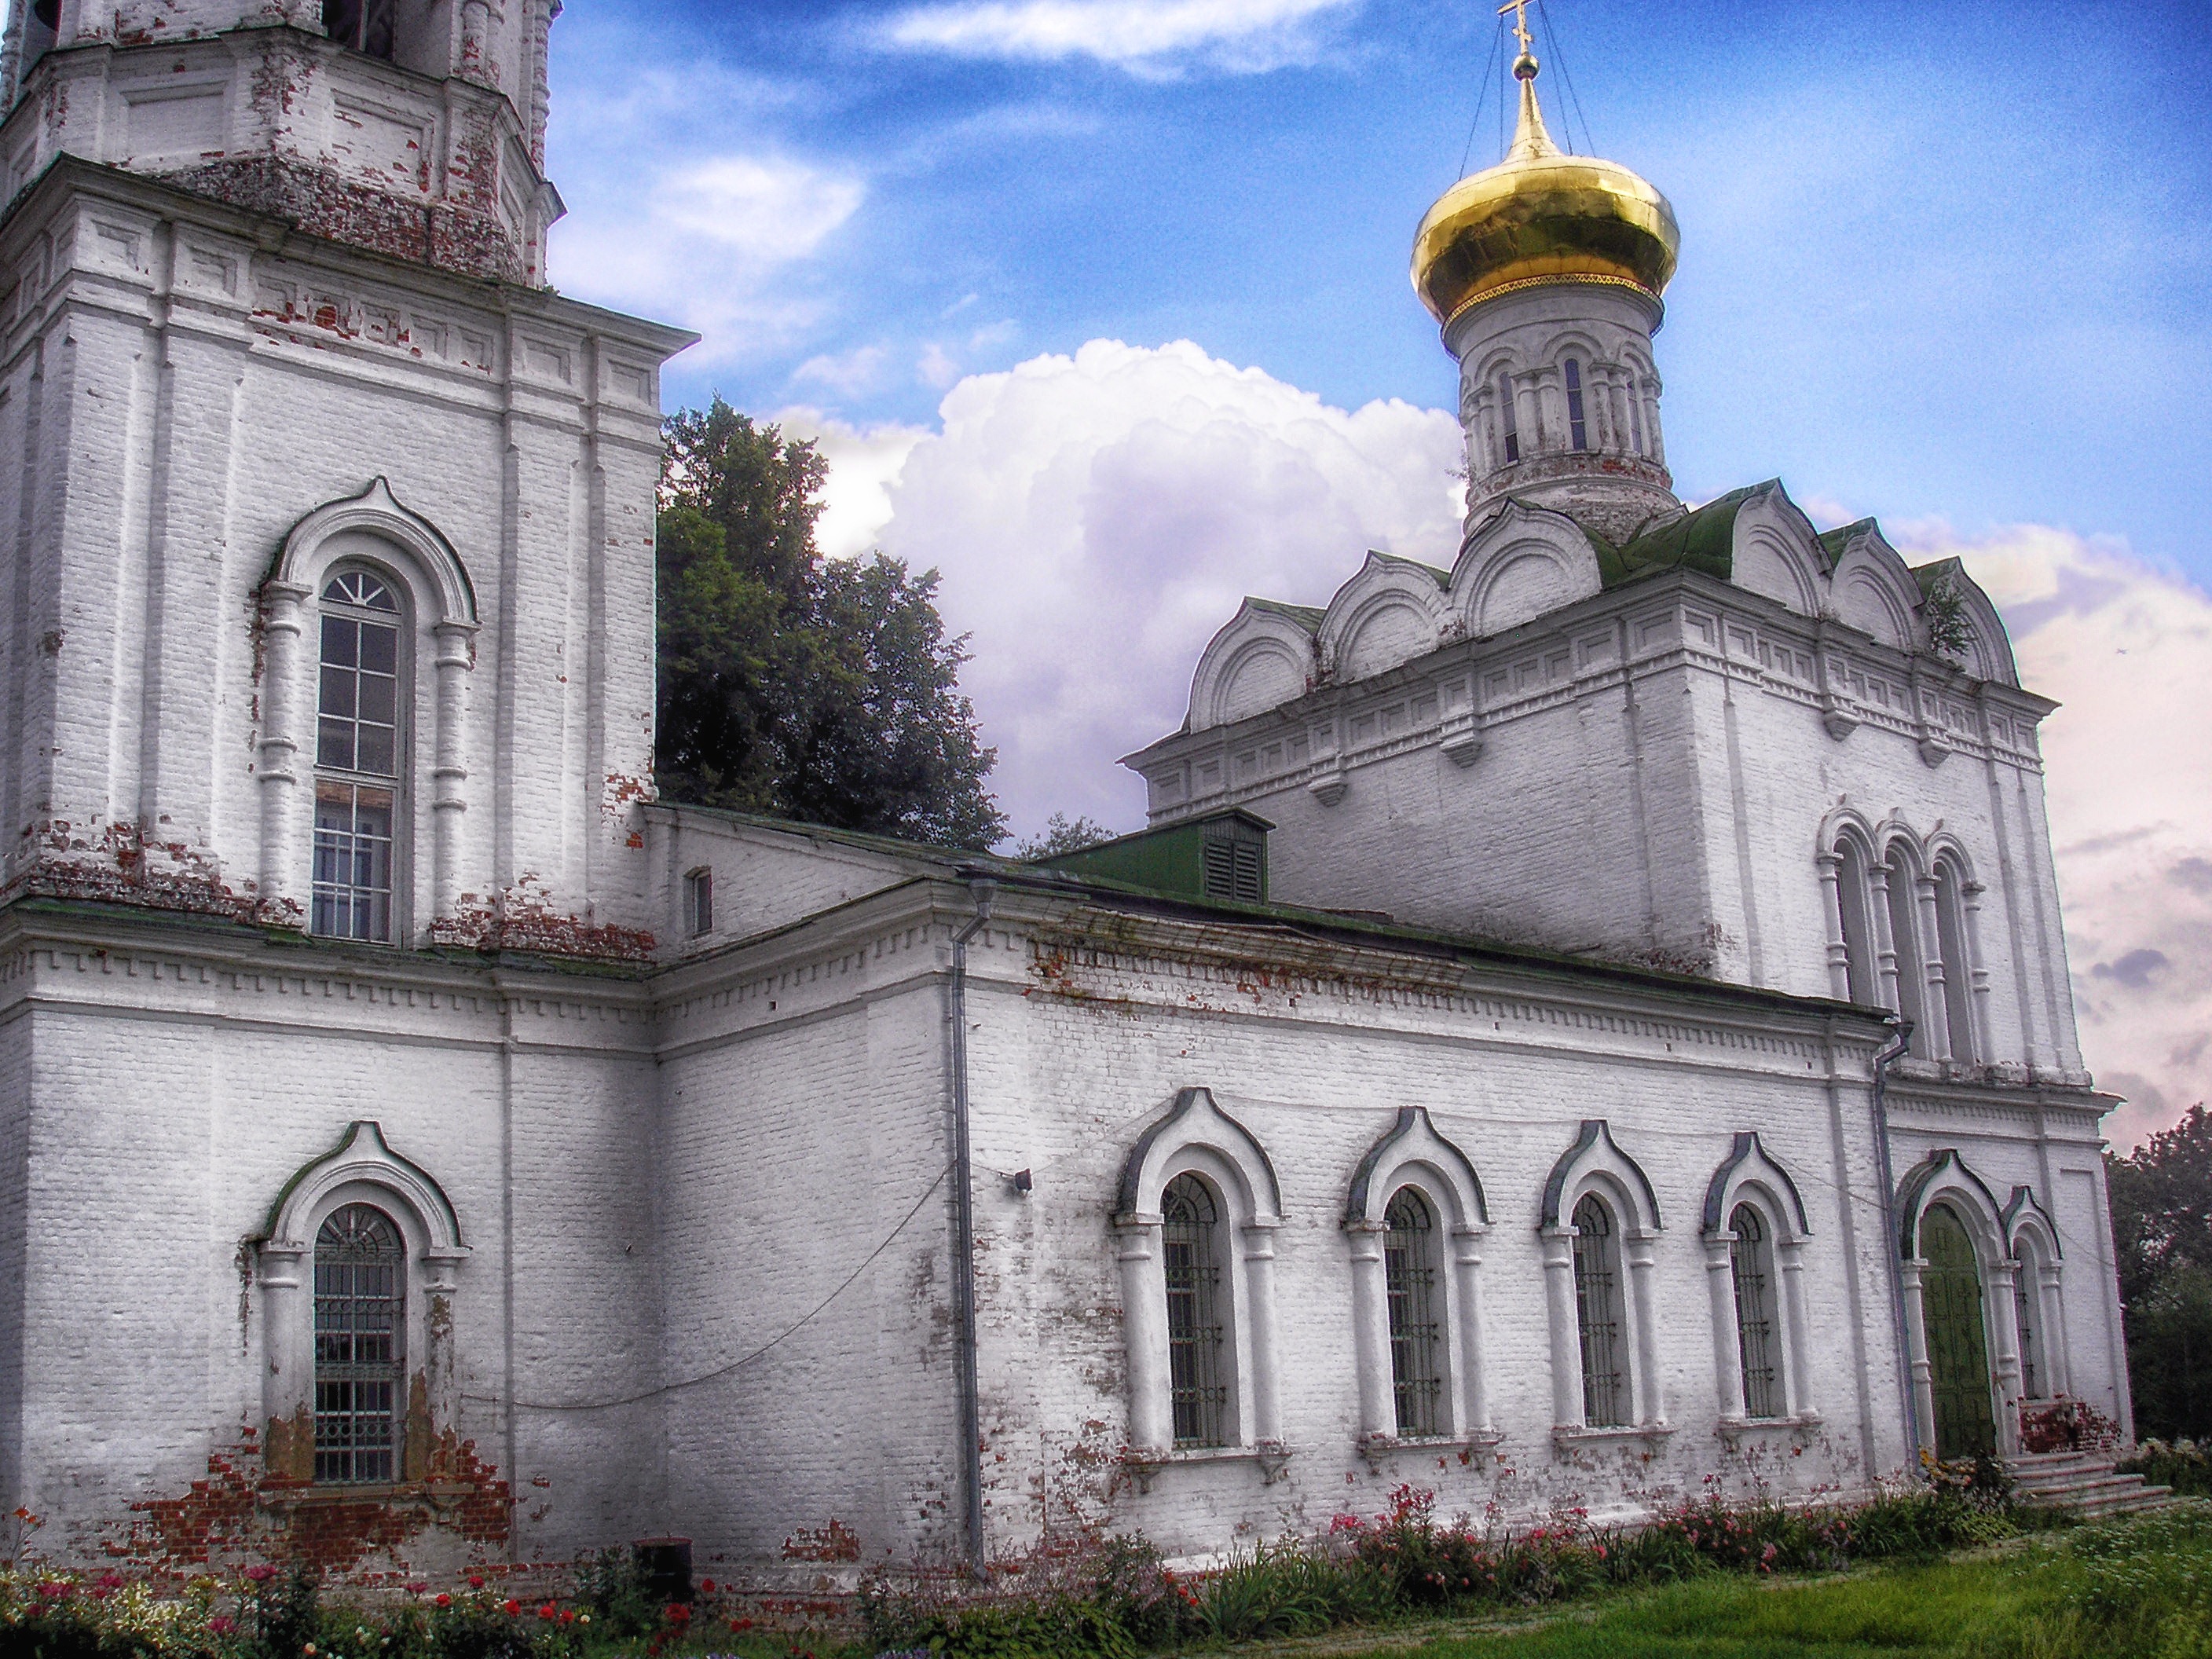
architecture, sky, building, religion, church, cathedral, chapel, place of worship, flowers, medieval architecture, hdr, clouds, faith, monastery, synagogue, abbey, basilica, russia, byzantine architecture, spanish missions in california, buzharovo